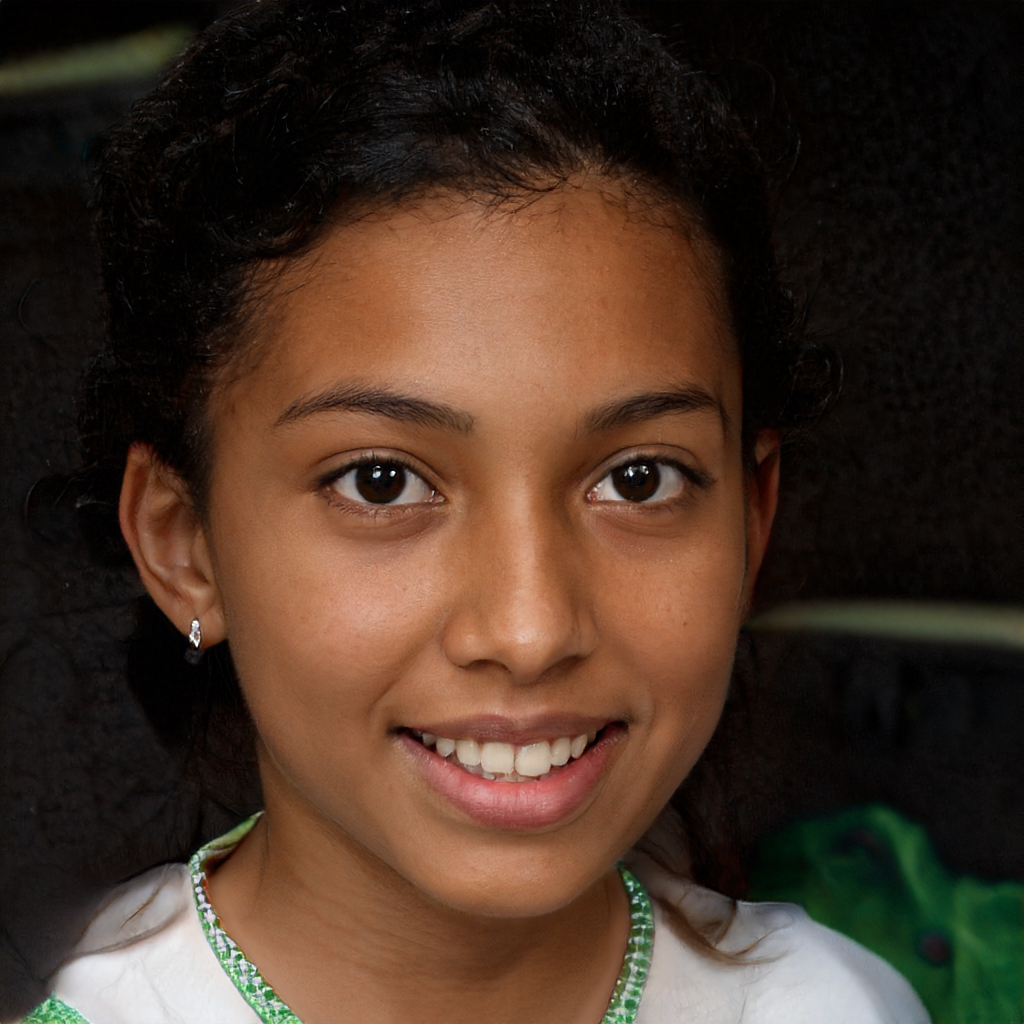
Gender: Female